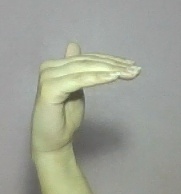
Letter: khaa